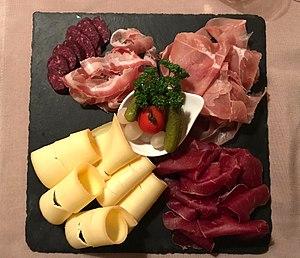
L´assiette valaisanne est une spécialité culinaire du canton suisse du Valais. Elle présente un assortiment de pain de seigle valaisan AOP rond, viande séchée du Valais IGP, jambon cru du Valais IGP, lard sec du Valais IGP, fromage raclette du Valais AOP et saucisse sèche du Valais. Elle peut être accompagné d'autres ingrédients tels d'autres fromages valaisans, petits oignons, cornichons, légumes valaisans au vinaigre et beurre suisse.